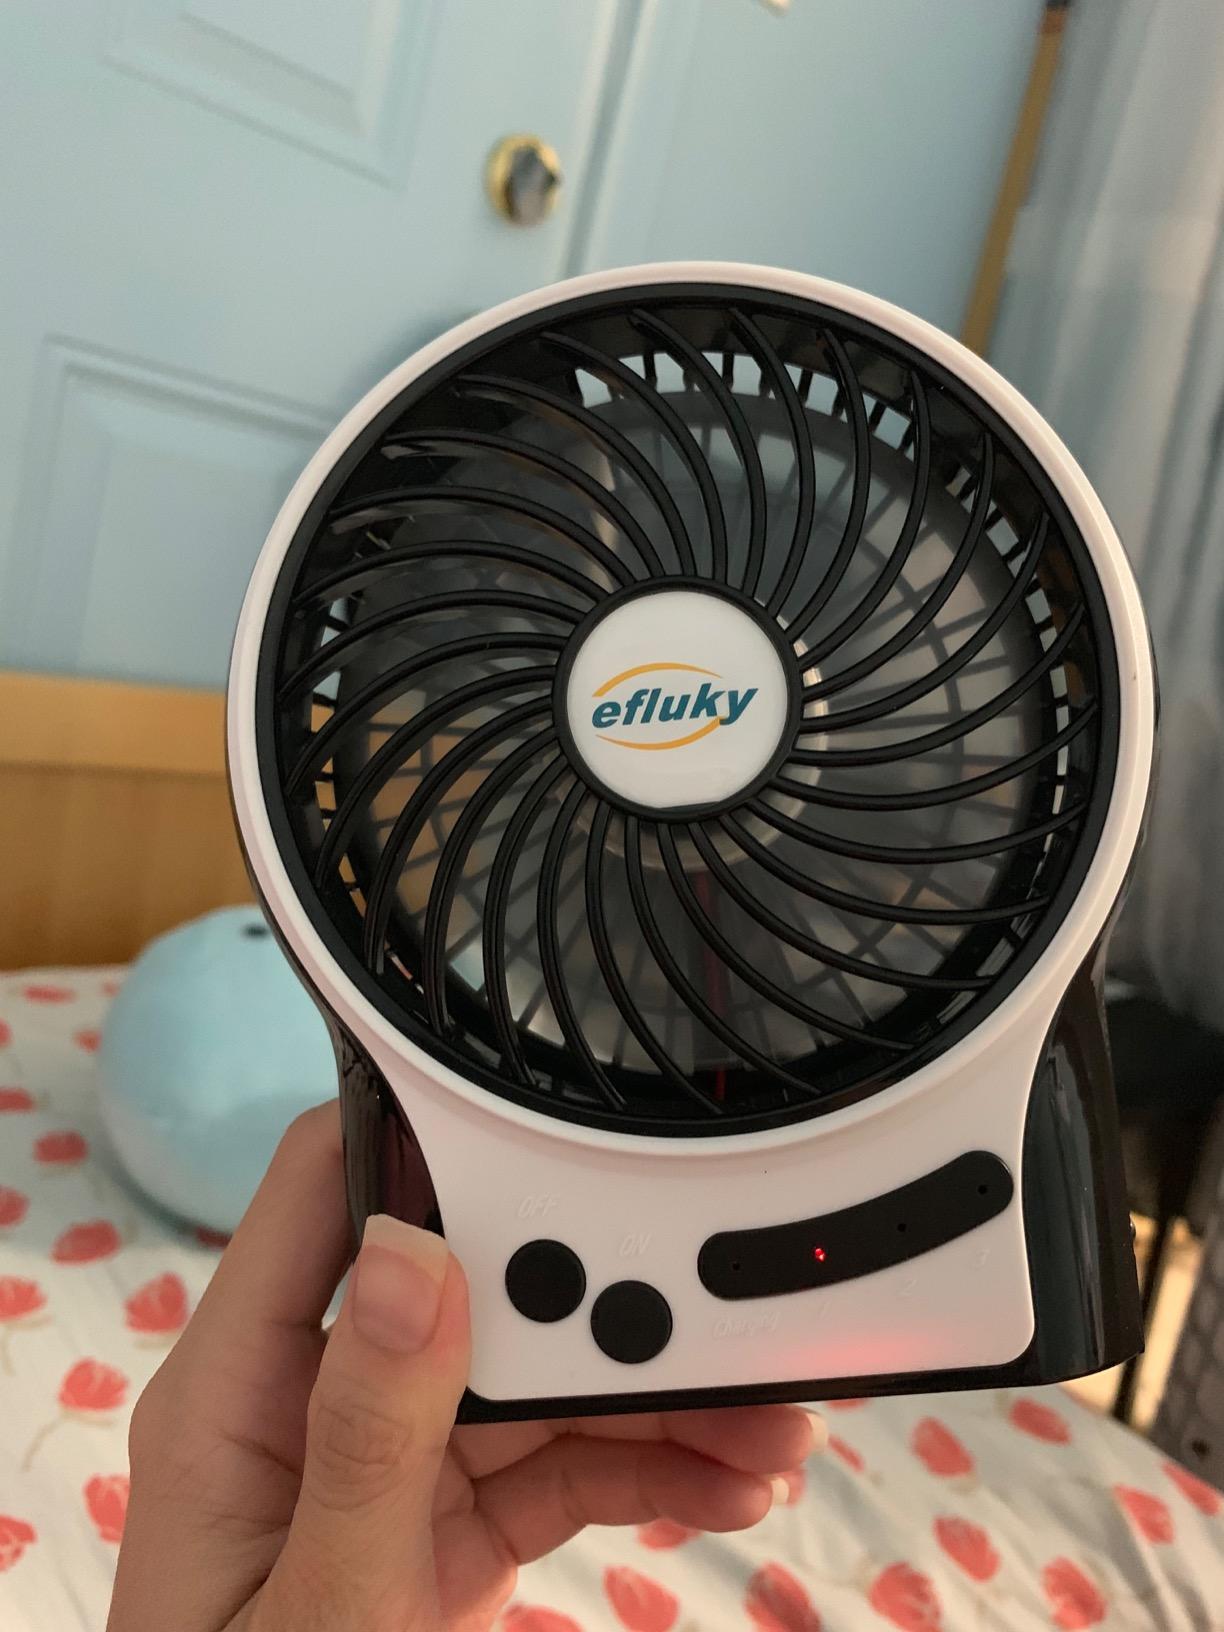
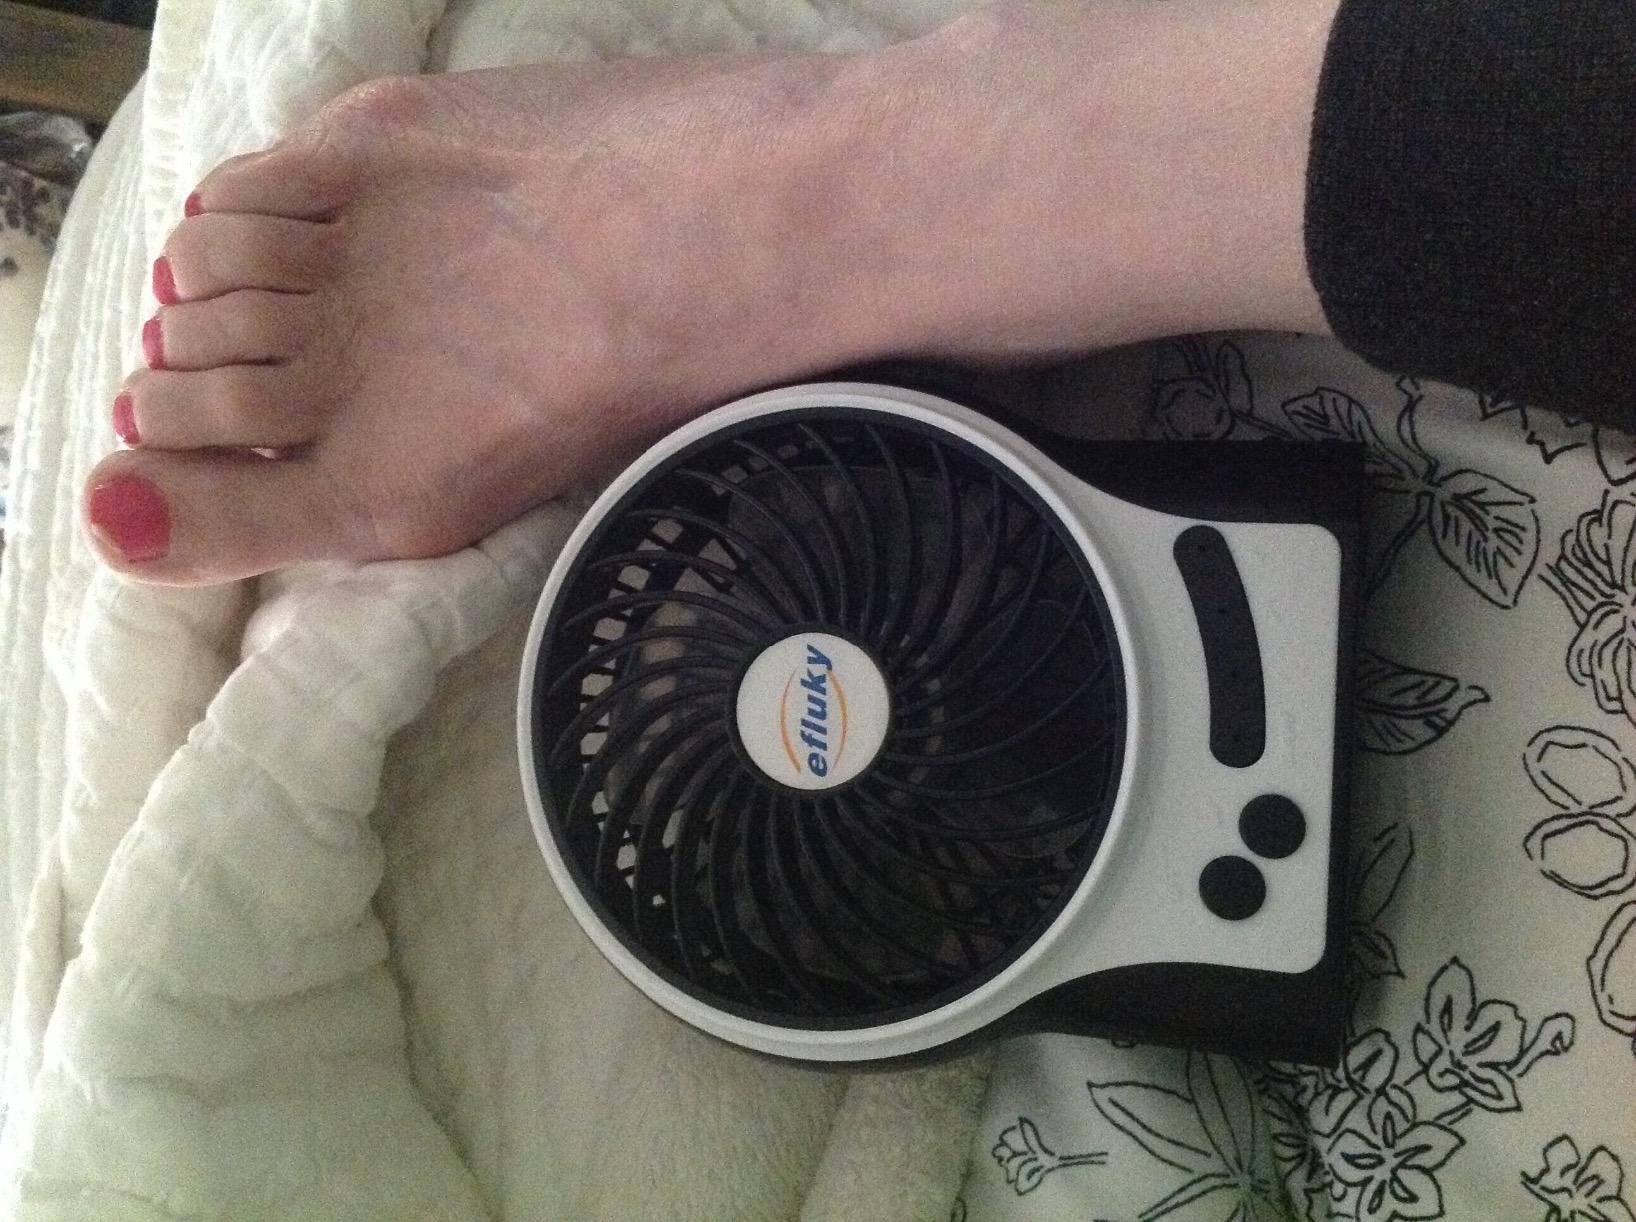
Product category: fan
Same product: yes